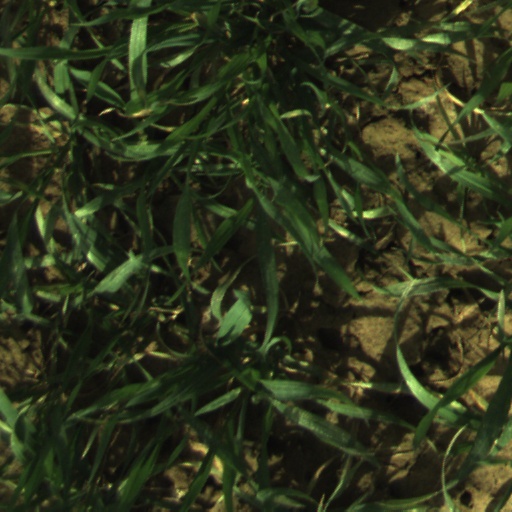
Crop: wheat